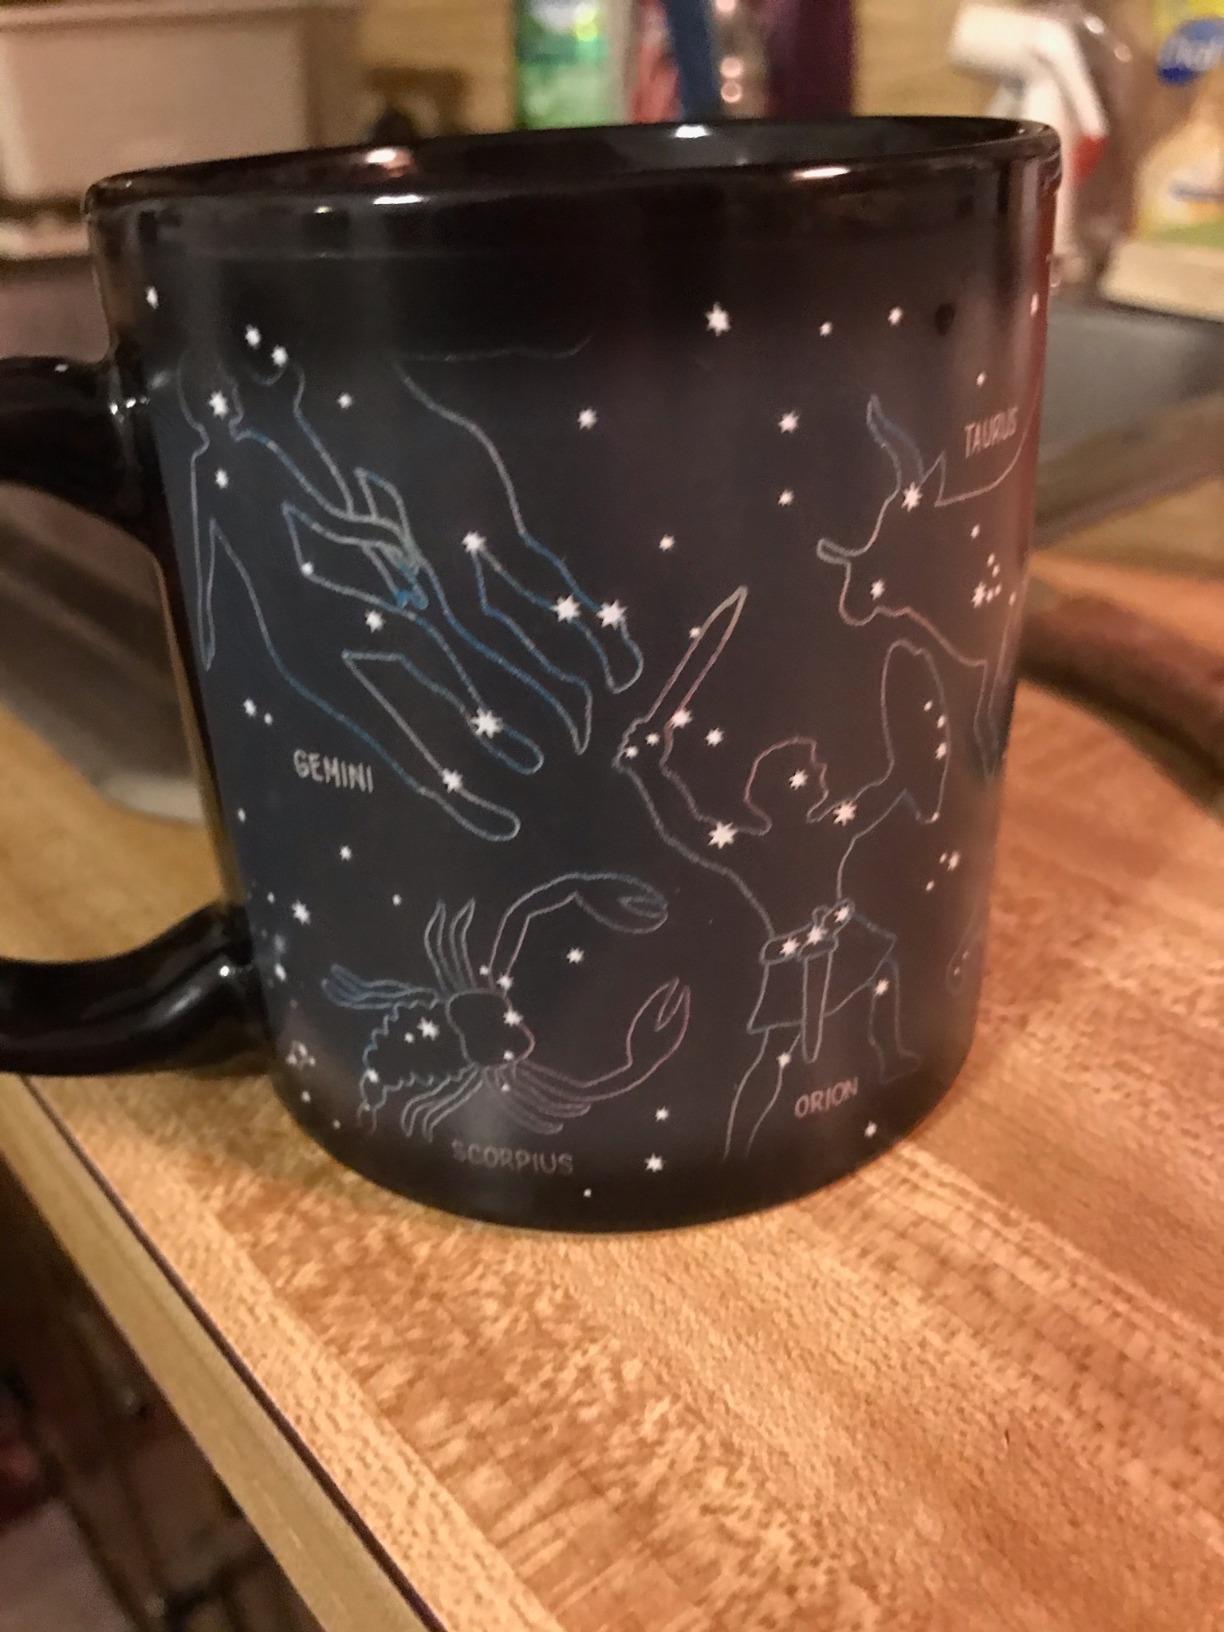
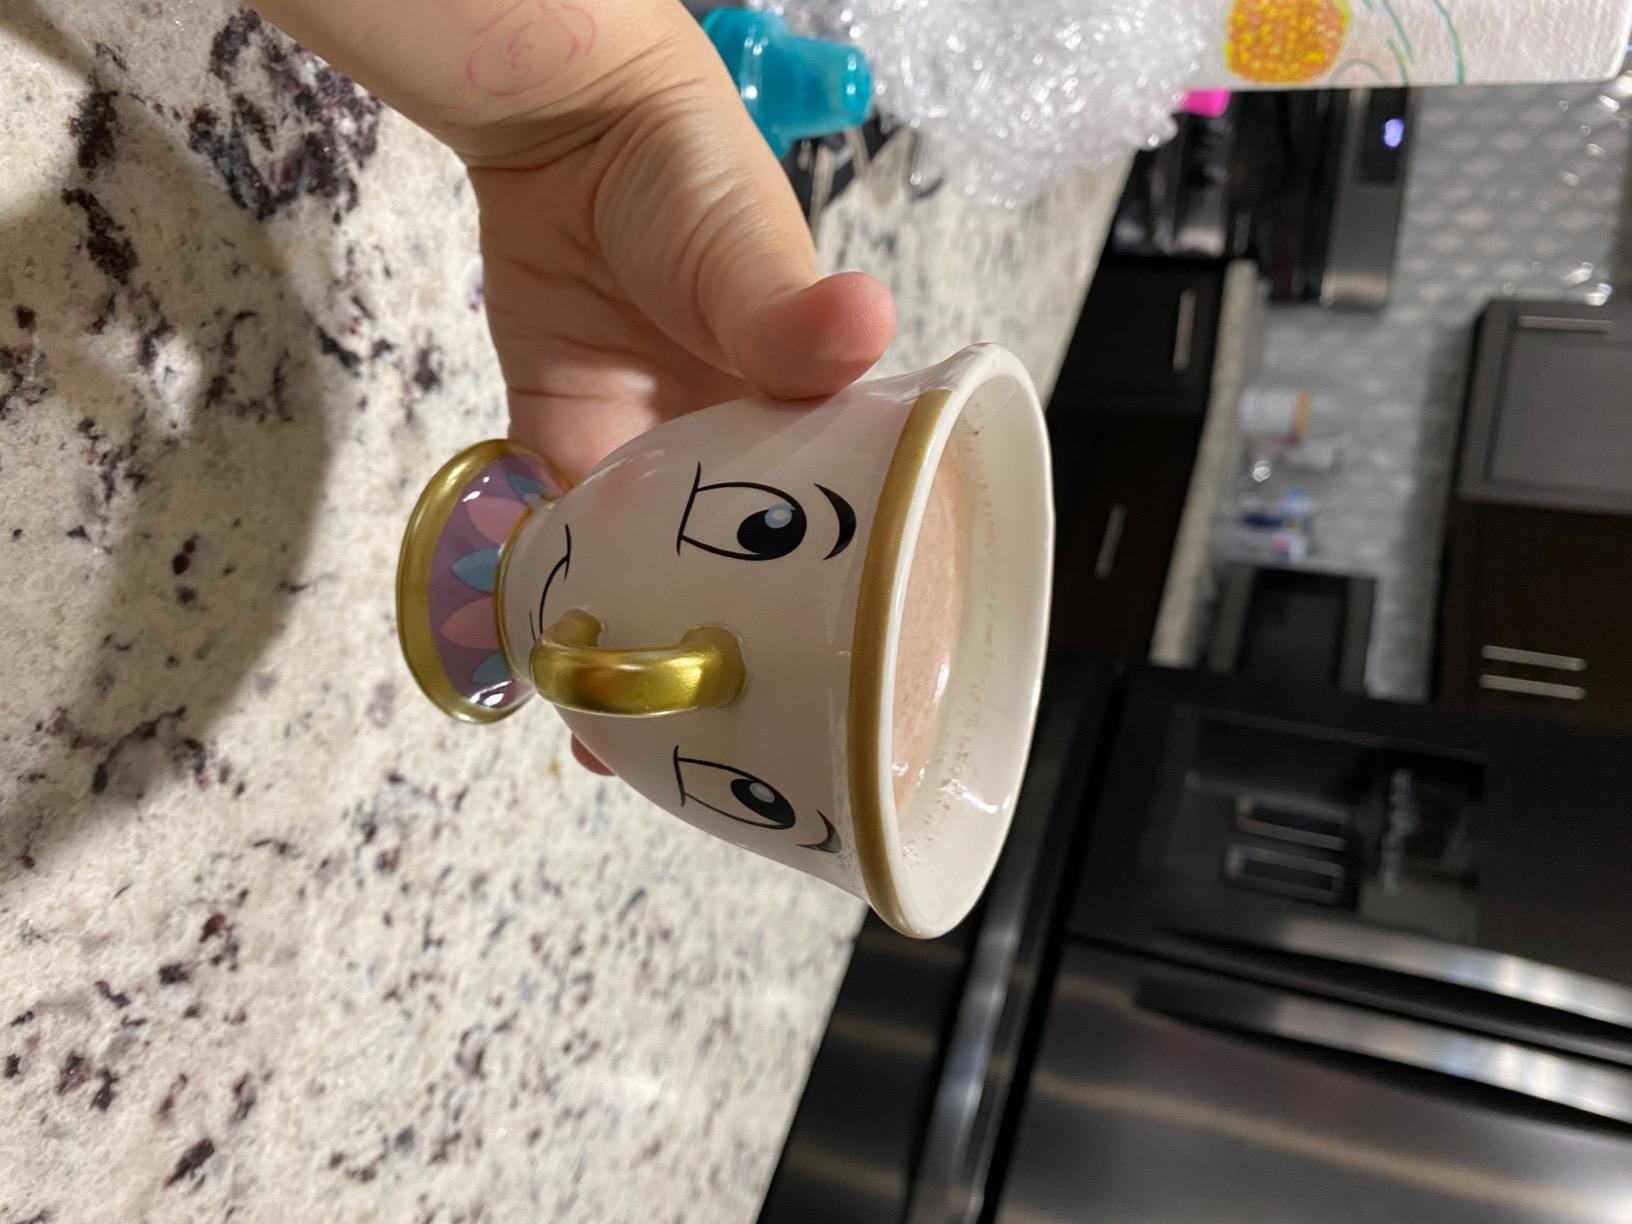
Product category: items_mug
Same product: no